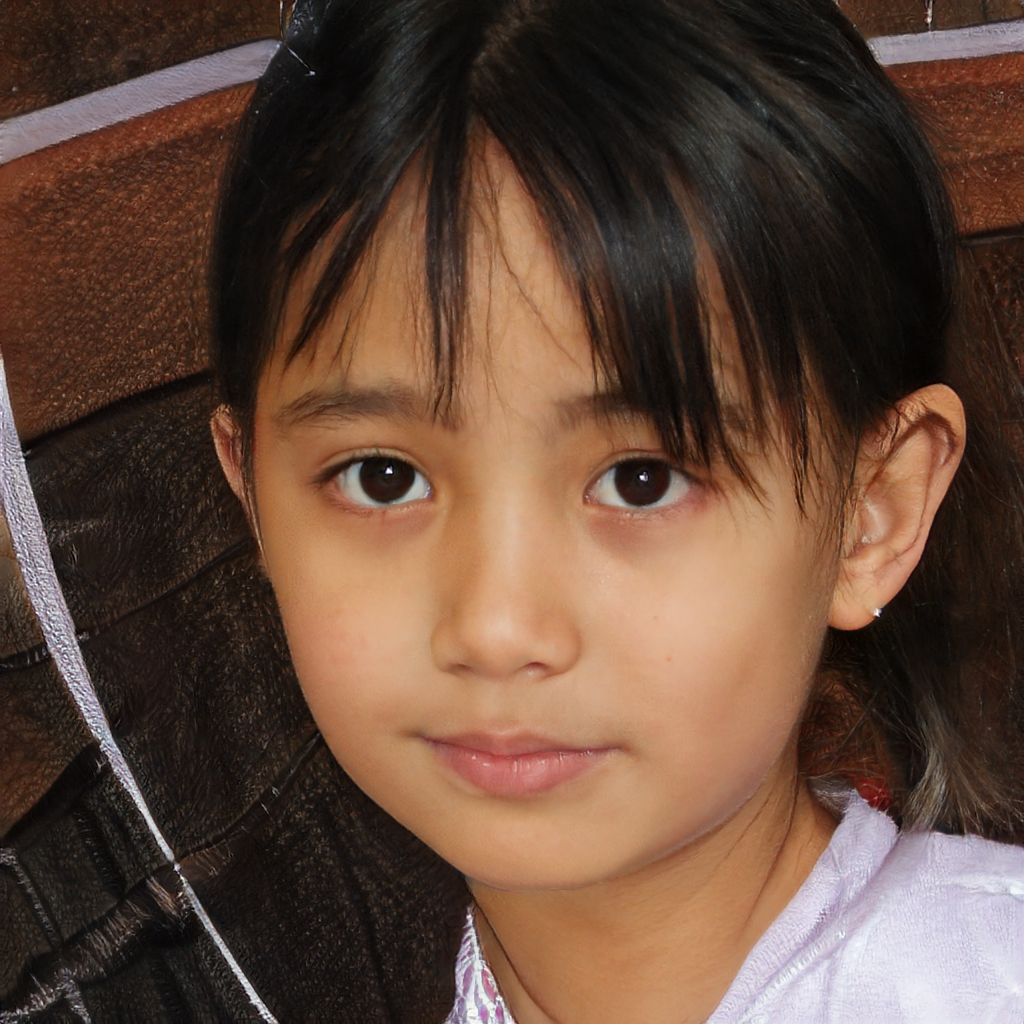
Gender: Female